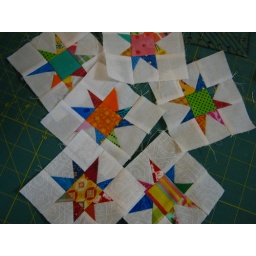
inspired by little red hen